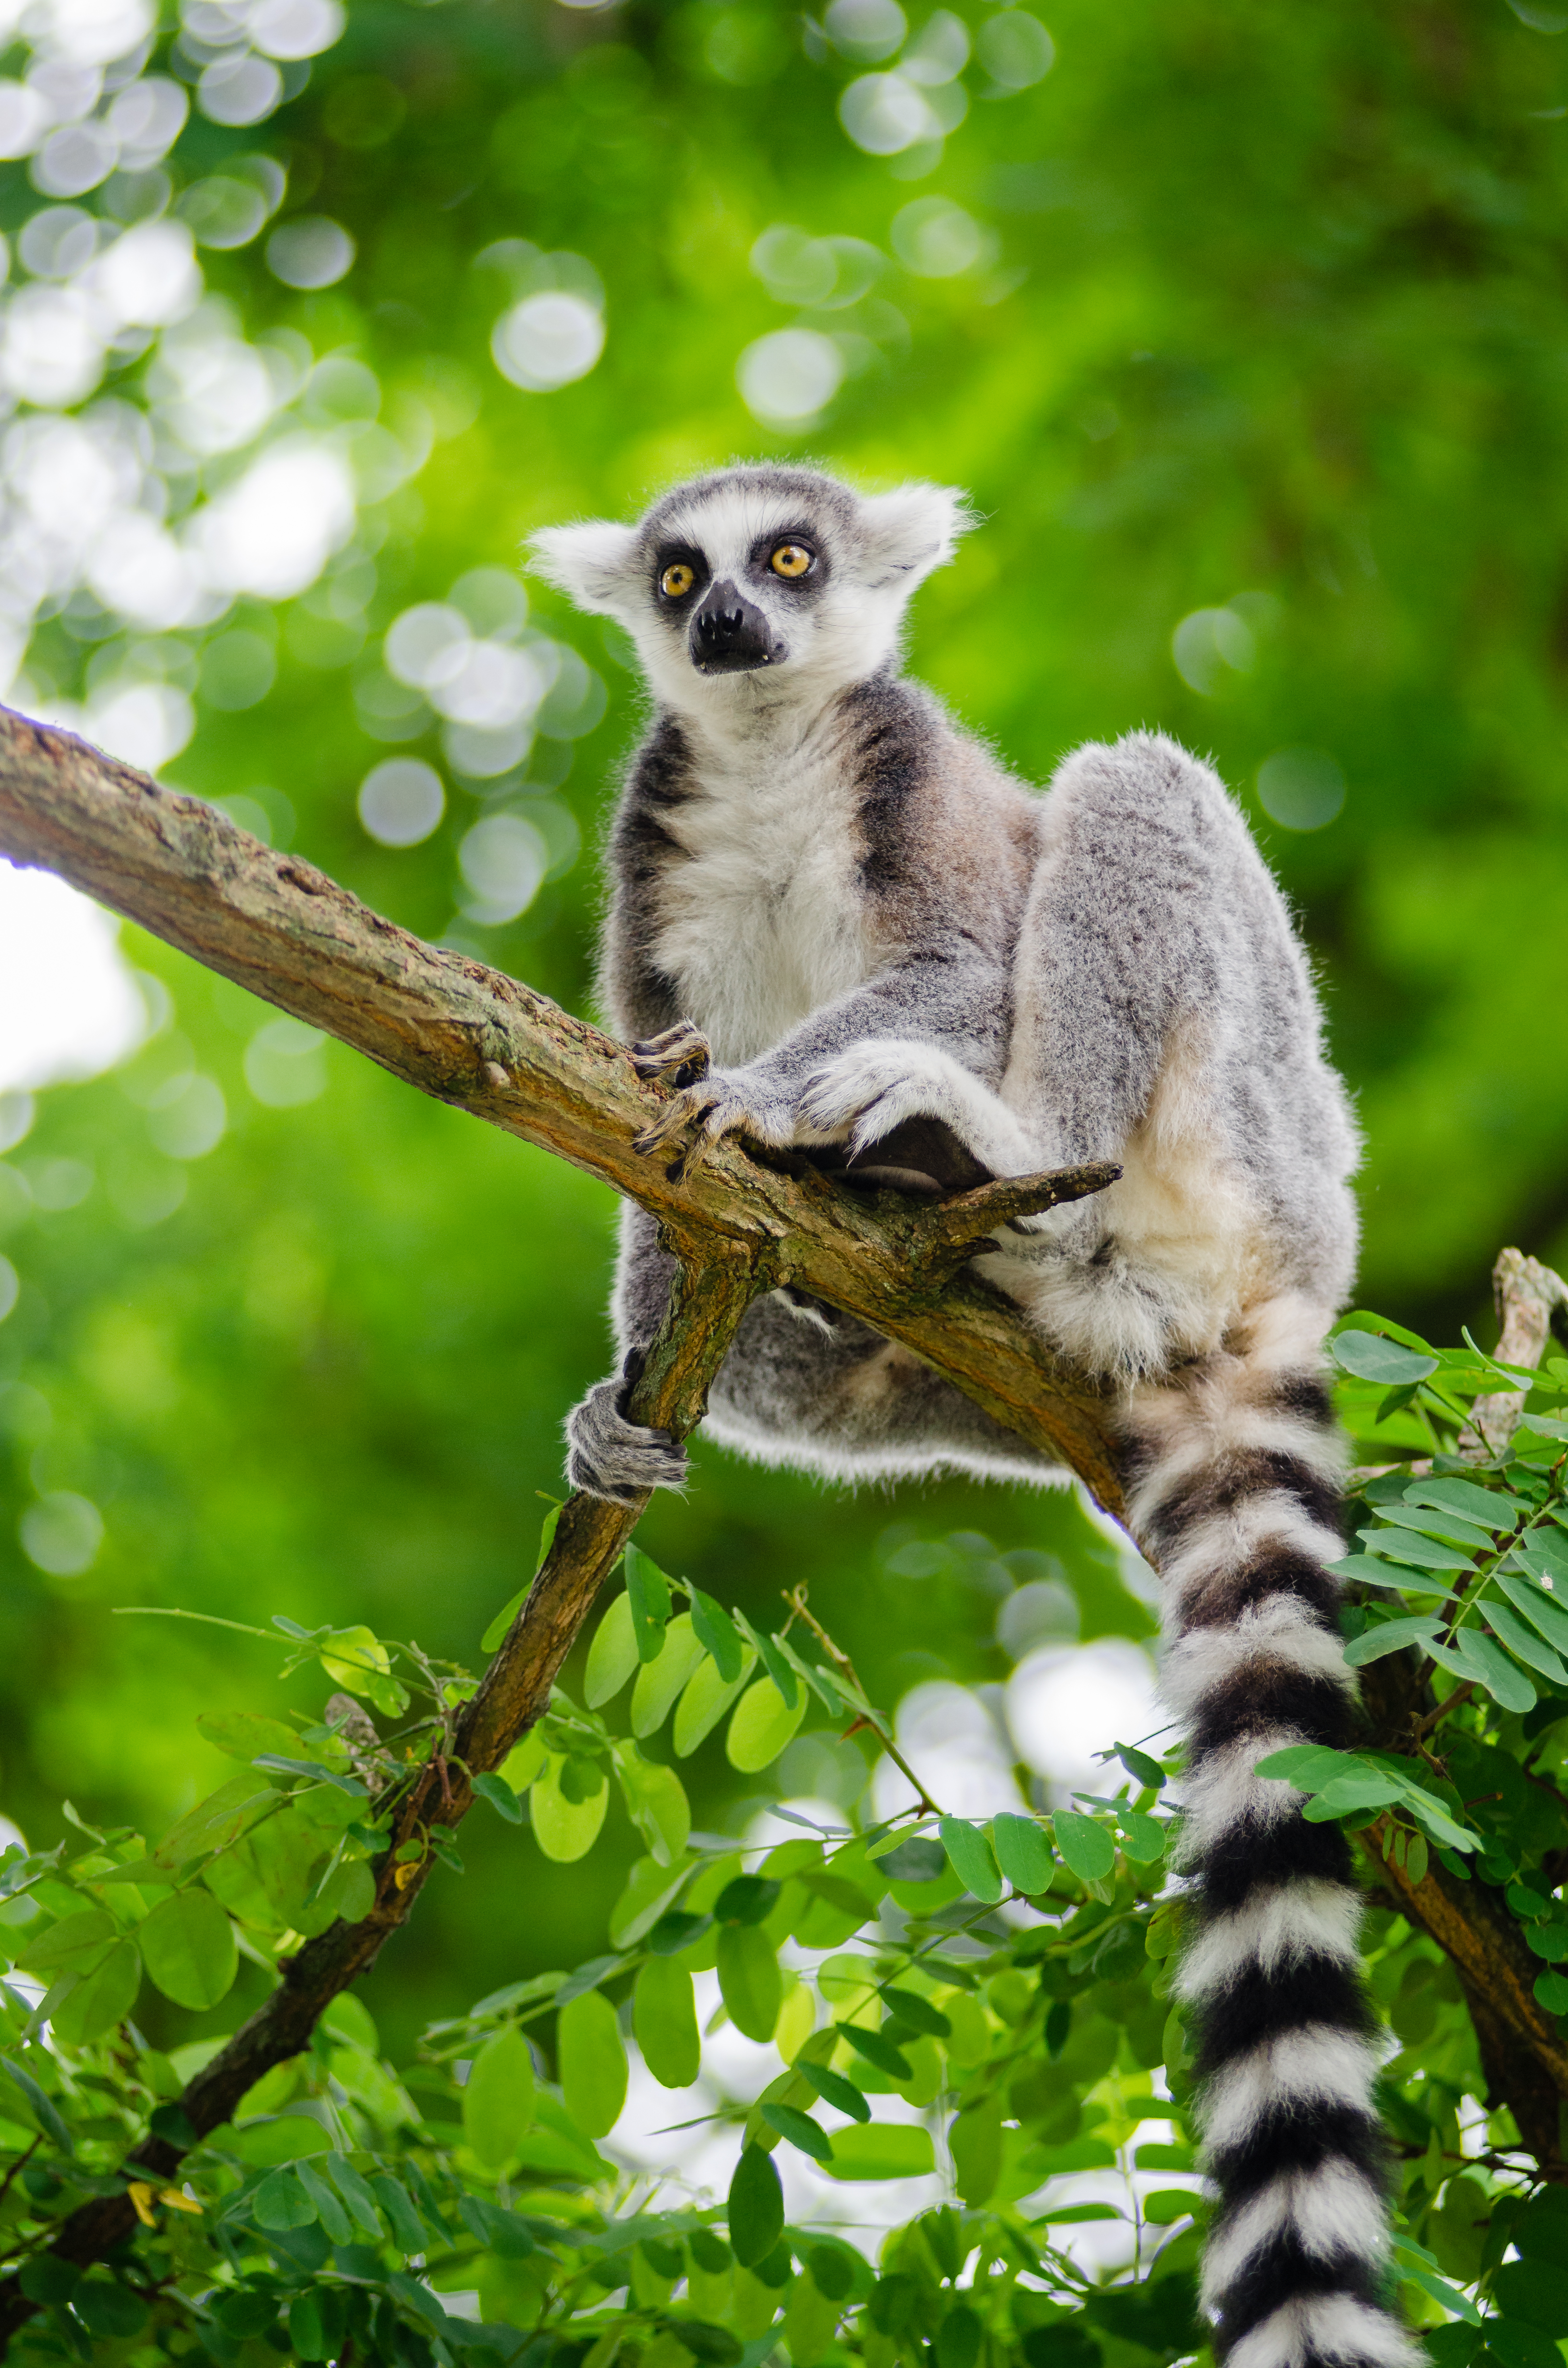
nature, branch, animal, wildlife, zoo, mammal, fauna, primate, madagascar, vertebrate, lemur, new world monkey